Glossip v. Gross

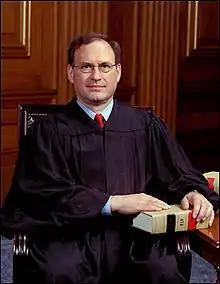
Justice Samuel Alito found the prisoners "failed to establish a likelihood of success on the merits of their claim that the use of midazolam violates the Eighth Amendment."

On June 29, 2015, the last day of the term, the Supreme Court ruled against the condemned prisoners in a 5–4 decision. At the opinion announcement, Justices Sotomayor and Breyer read aloud their dissents from the bench, while Scalia also read aloud a statement criticizing the Court's "unrealistic" restrictions of the death penalty for "over the past 30 years" and the proposal then by two Justices to eliminate the death penalty entirely.